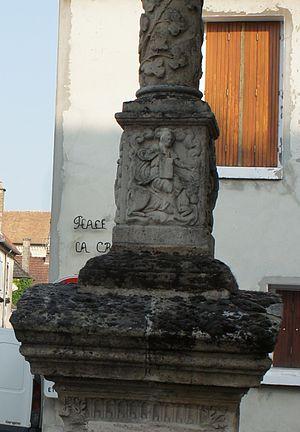
Place du marché .
La croix d'Ambonnay est une construction du XVIᵉ siècle dans le village qui se situe dans la Marne.